Women in Palestine

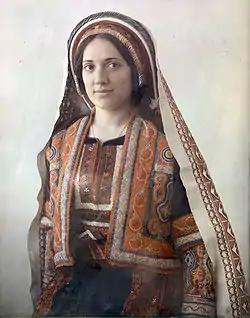
Portrait by the American Colony Photo Department of an Arab woman from Ramallah dressed in a traditional embroidered costume, taken sometime between 1929 and 1946.

Palestinian women have played an important role in the region throughout many historical changes including Ottoman control, the British Mandate, and Israeli control. Women were involved in the founding of the Palestine Liberation Organization in 1964 and the later establishment of the Palestinian Authority in 1994, working to shape and redefine the roles of women in Palestine and across the Palestinian diaspora. Arab women have been involved in resistance movements in Palestine, Jordan, Syria, and Lebanon throughout the 20th century and into the 21st century.